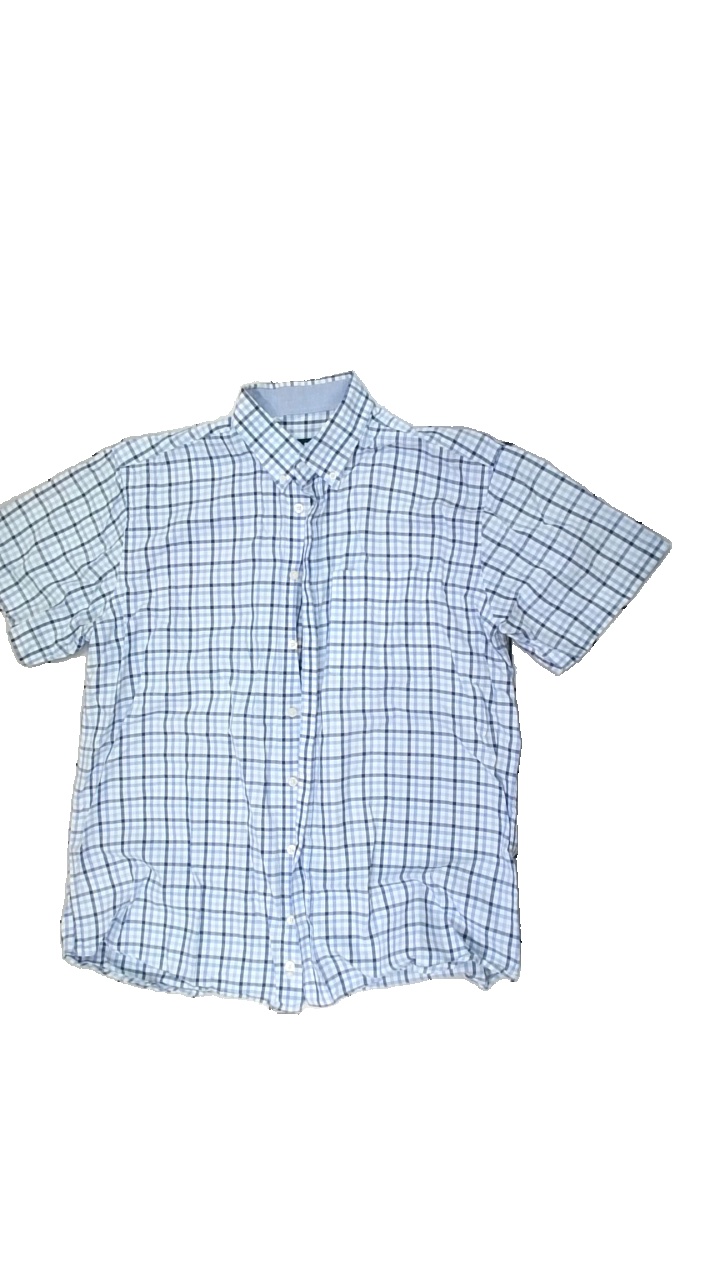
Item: Shirt (Men)
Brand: Park Lane
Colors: Blue, White
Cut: Regular
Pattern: Checkered print
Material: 100% Cotton
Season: All
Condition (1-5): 5
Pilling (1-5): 5
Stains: Major
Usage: Reuse
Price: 50-100